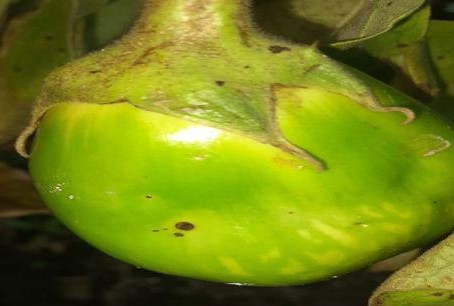
Label: Shoot and Fruit Borer